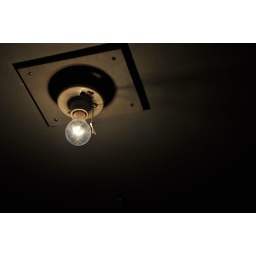
basement light in castle green